The Folk of the Air (series)

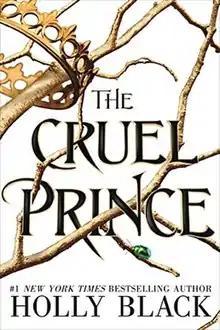

The Folk of the Air is a young adult fantasy book series by Holly Black, published by Little Brown Books for Young Readers. The story follows the journey of mortal girl, Jude Duarte, and faerie prince, Cardan Greenbriar, as they navigate the world of hate, betrayal, and contempt along with feelings for each other. The series is a "New York Times" Best Seller.